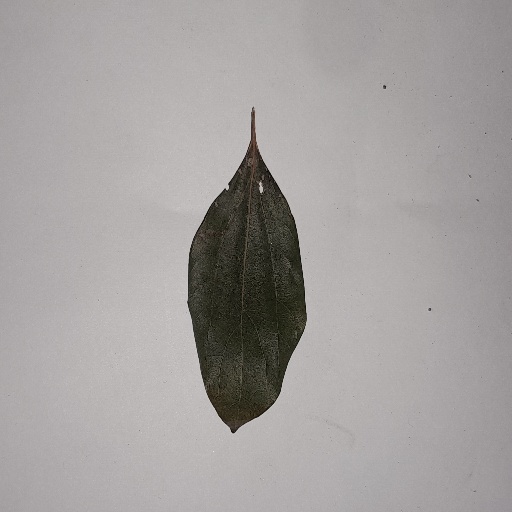
Species: Camphor
Leaf condition: Bacterial Spot